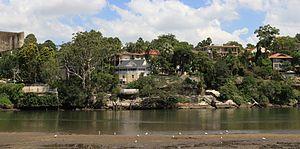
Hunters Hill est une ville australienne de la banlieue nord de Sydney, située dans la municipalité de Hunter's Hill en Nouvelle-Galles du Sud.